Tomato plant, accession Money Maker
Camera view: bottom (45 deg); turntable rotation: 240 degrees
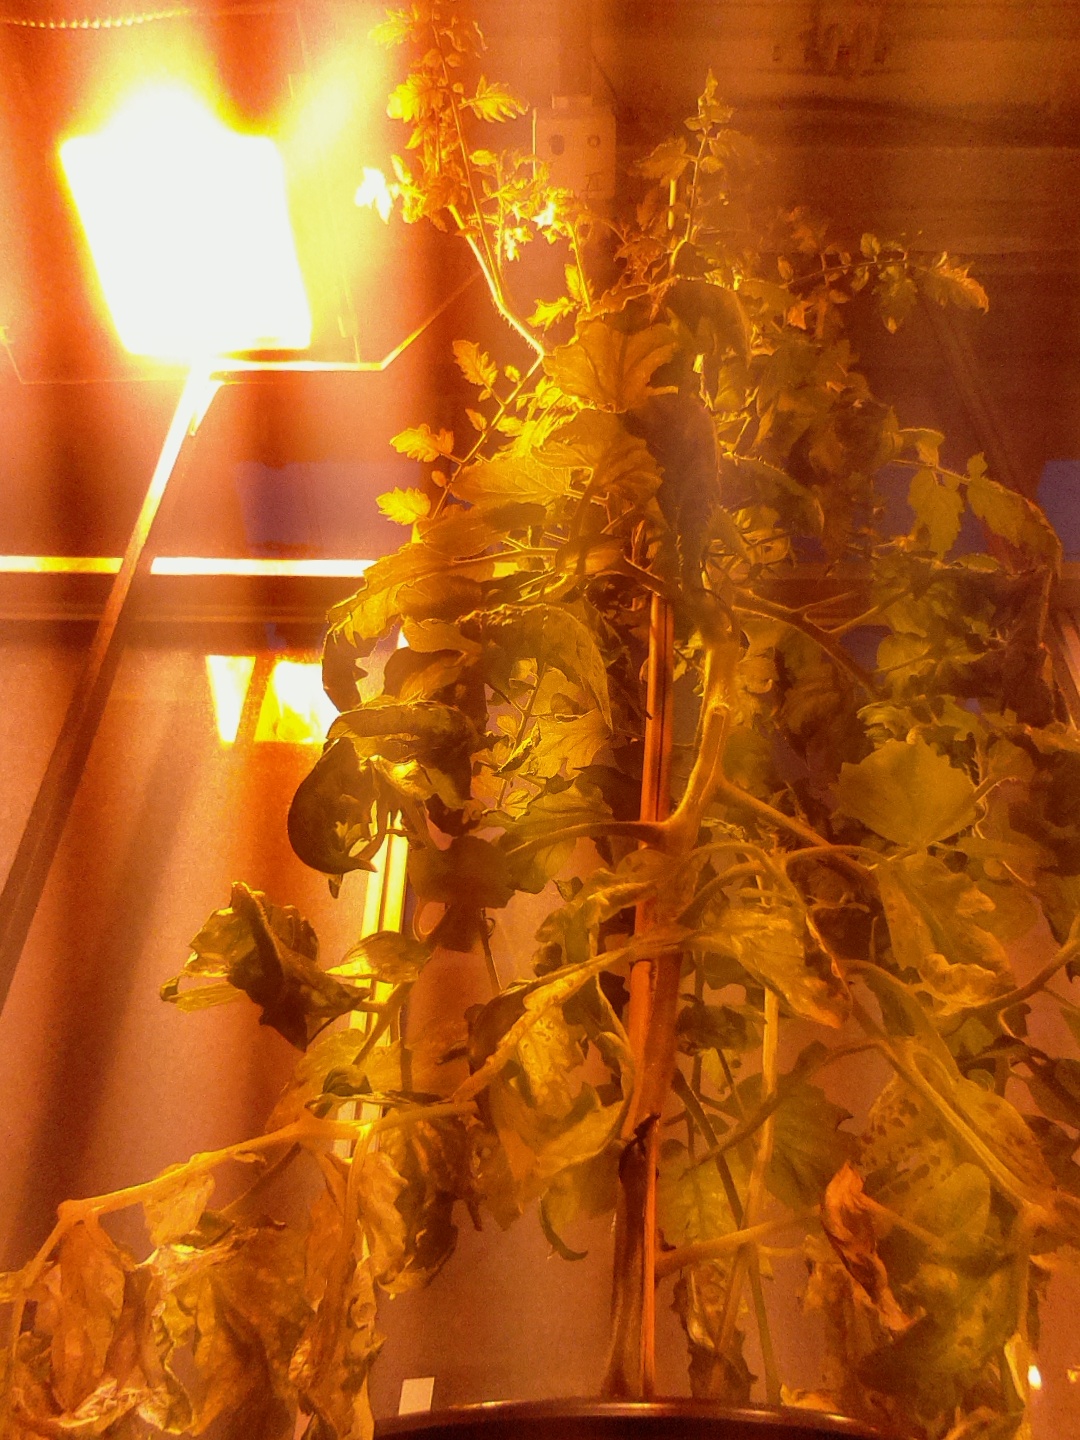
BBCH growth stage 68: Full flowering, 80%-90% of flowers open, more petals falling